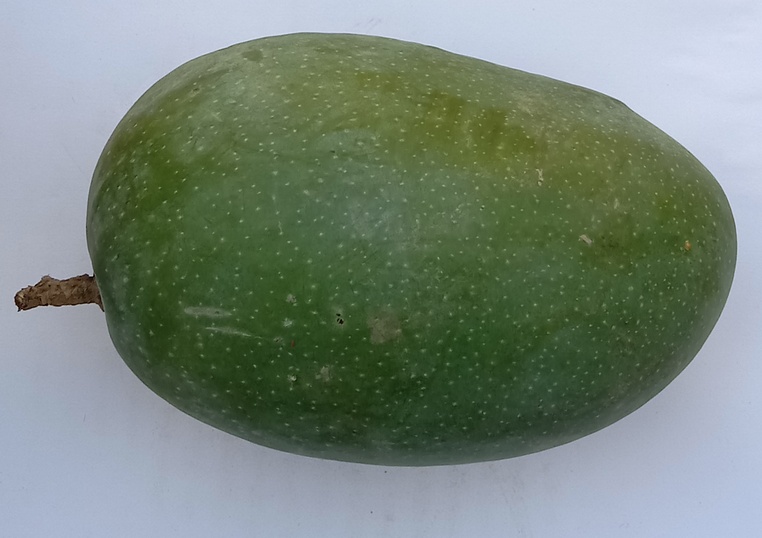
Mango variety: Chaunsa (Black)